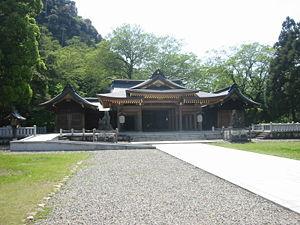
Le Gifu Gokoku-jinja est un sanctuaire shinto situé au pied du mont Kinka à Gifu, préfecture de Gifu au Japon. Le sanctuaire est dédié aux 37 000 habitants de la préfecture de Gifu morts dans les guerres depuis la restauration de Meiji. Des cérémonies officielles sont également organisées au proche hôtel Seiran qui fait partie des installations du sanctuaire.
Un gokoku-jinja est un sanctuaire shinto dédié aux esprits des personnes mortes à la guerre pour le Japon depuis la restauration de Meiji jusqu'à la Seconde Guerre mondiale. Bien que ces sanctuaires soient d'abord connus sous le nom de shōkonjō et de shōkonsha, ils sont unifiés sous le nom de « shōkonsha » en 1875 puis renommés « gokoku-jinja » en 1939 sur l'ordre du ministère de l'Intérieur.